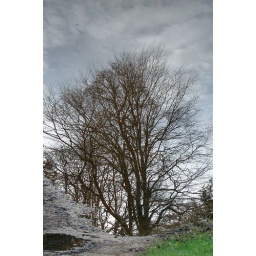
Huge puddles in the path and a clear bright day made for some fabulous puddle tree reflections